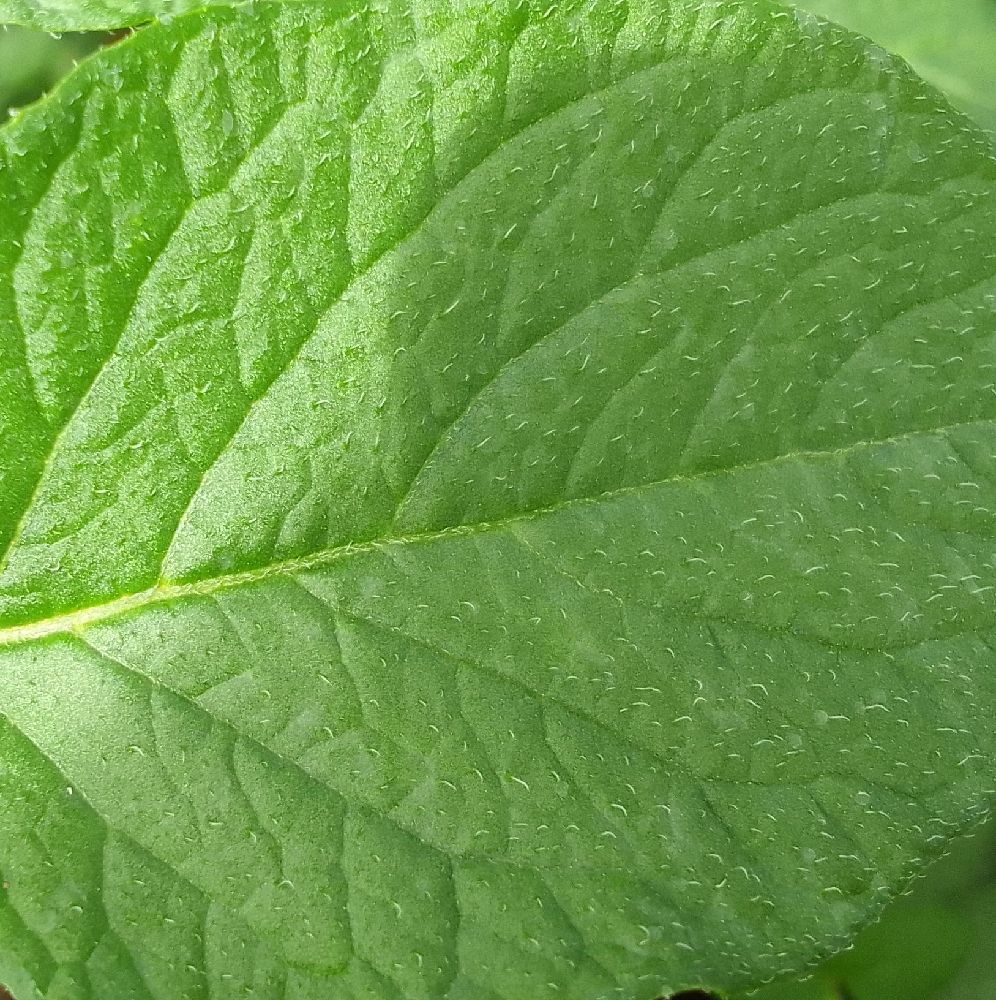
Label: Healthy